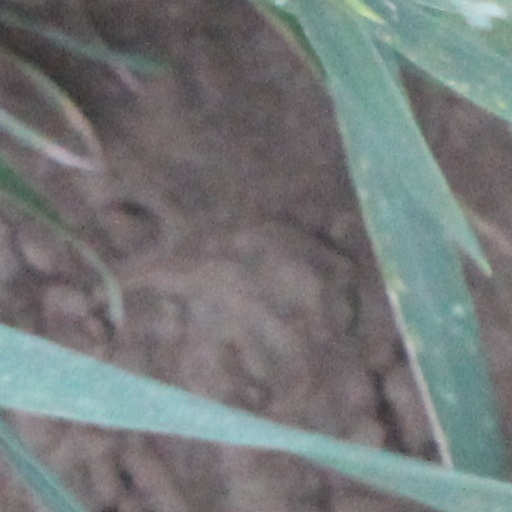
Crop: wheat